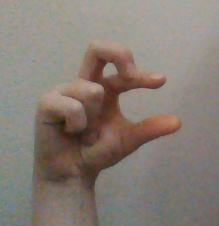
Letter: thal